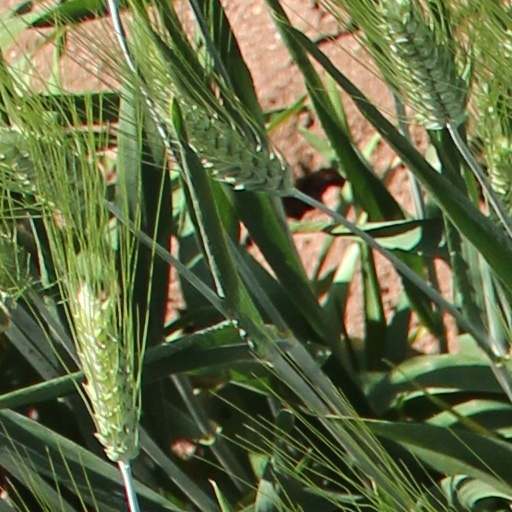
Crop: wheat